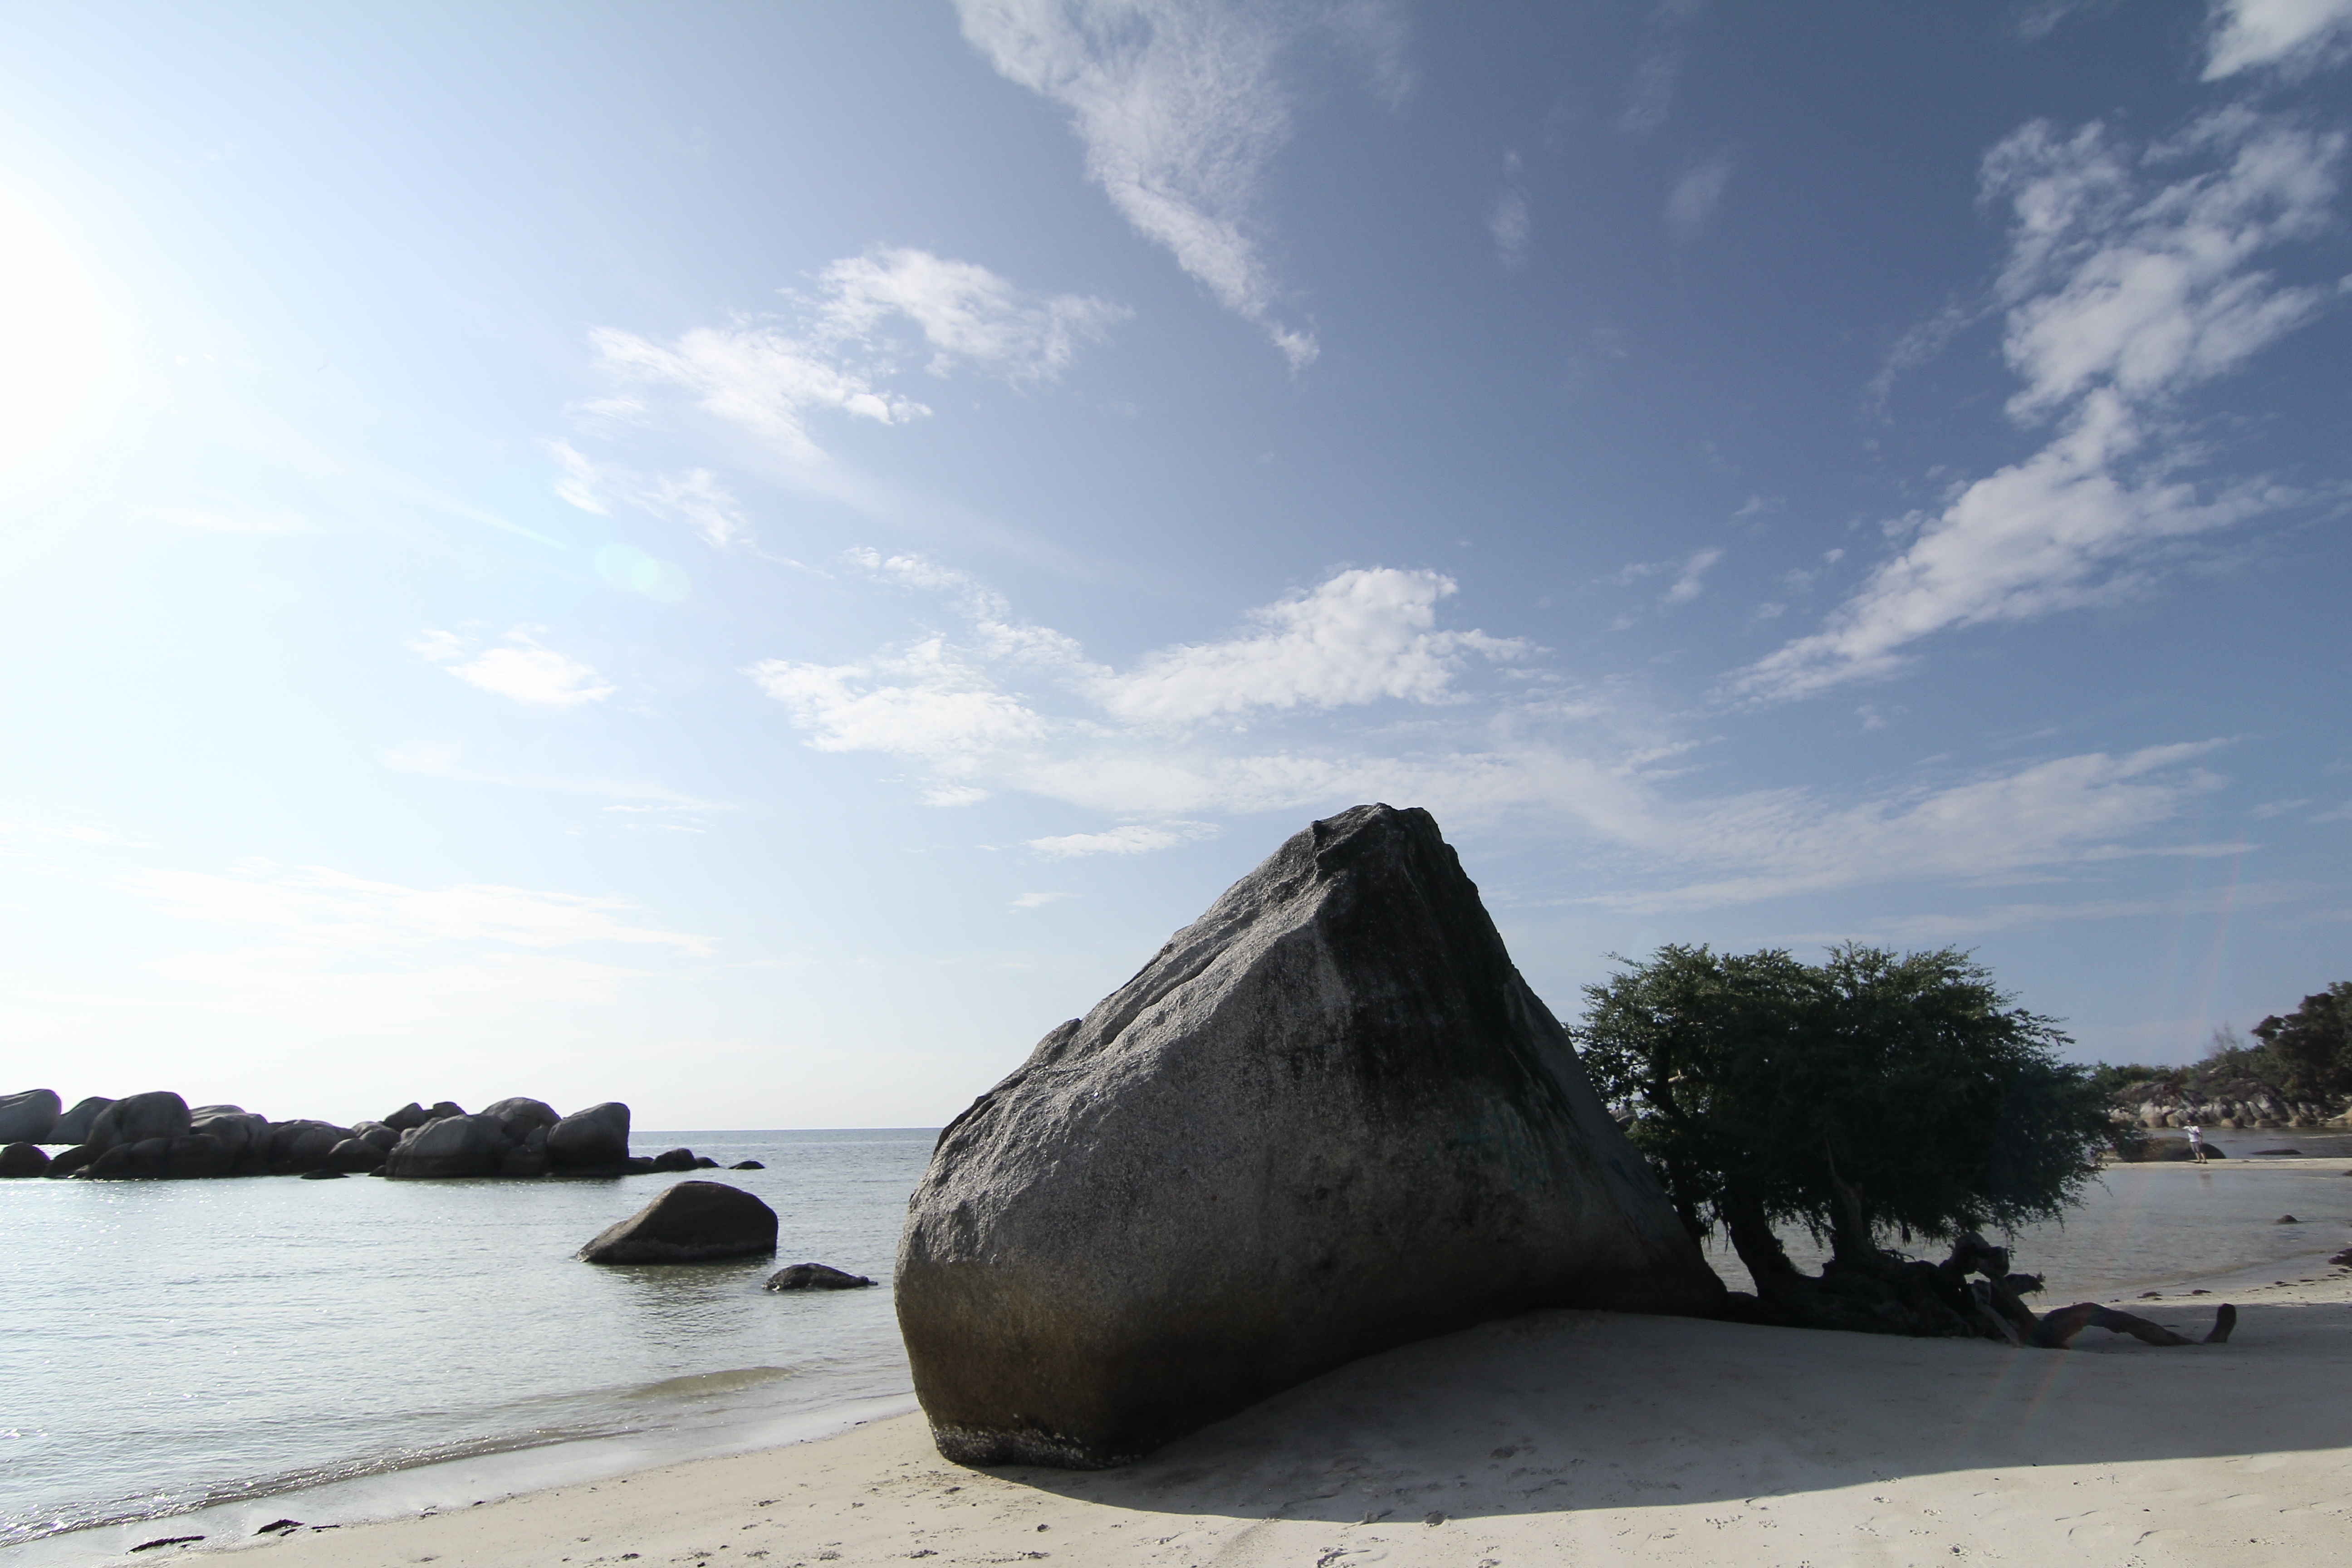
beach, sea, coast, sand, rock, ocean, shore, bay, material